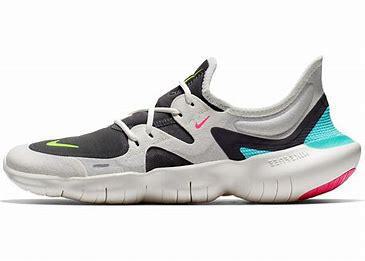
Brand: Nike
Model: Free RN 5